Rohit Shetty

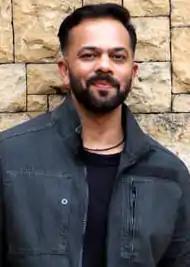
Shetty at JW Marriott, Juhu in 2019

Rohit Shetty (born 14 March 1974) is an Indian filmmaker, screenwriter, stuntman, producer and television personality who works in Hindi cinema. A notable director of Hindi cinema, his movies often mix the genres of action comedy and masala films.